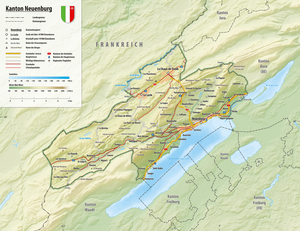
Le canton de Neuchâtel, officiellement la République et canton de Neuchâtel, est un canton de Suisse, dont le chef-lieu est Neuchâtel.